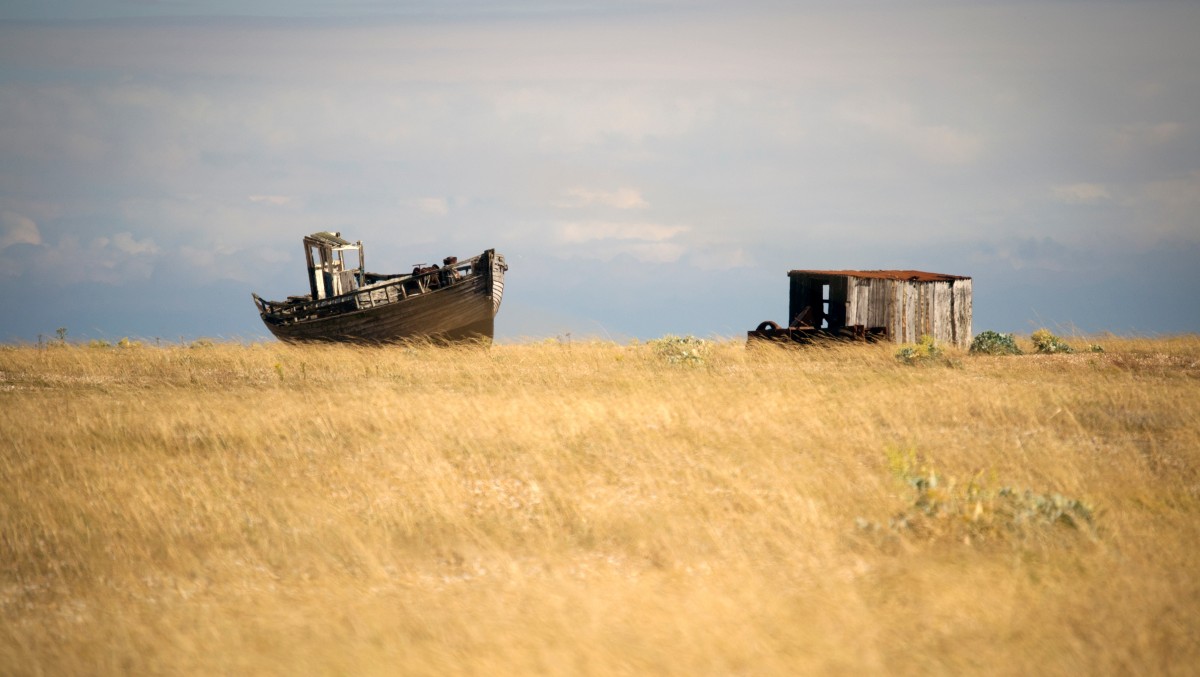
Tags: sea, coast, sand, horizon, field, prairie, morning, vehicle, agriculture, habitat, rural area, natural environment